Amos Singletary

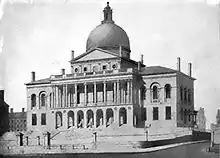
Debate on ratification of the Constitution lasted for almost a month at the Massachusetts State House.

Singletary is best known as a zealous, outspoken Anti-Federalist during Massachusetts's hearings on ratification of the United States Constitution in 1788. He and David Harwood became the delegates from Sutton on December 10, 1787, to the Massachusetts Ratifying Convention in Boston which began on January 9 of the next year. On January 25, 1788, over two weeks into the convention, Singletary spoke against the Constitution in response to Representative Fisher Ames.